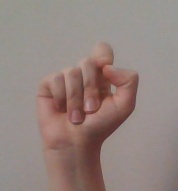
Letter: fa